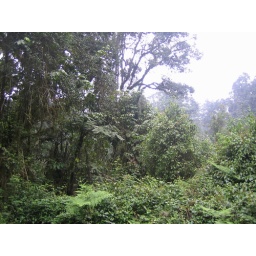
there was a monkey in a tree here...i thought i could get it, stupid me